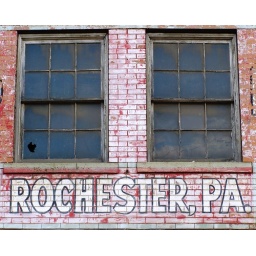
Windows &amp;amp; faded sign @ abandoned Marino Brothers building in Rochester, PA